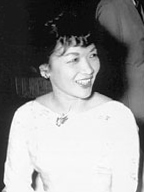
มาดามญู

|name = เจิ่น เหละ ซวน
|image = Madame Nhu.jpg
|office = สุภาพสตรีหมายเลขหนึ่งของเวียดนามใต้
|term_label = ดำรงตำแหน่ง
|term_start = 26 ตุลาคม ค.ศ. 1955
|term_end = 2 พฤศจิกายน ค.ศ. 1963
|president = โง ดิ่ญ เสี่ยม
|successor = มาดามเหงียน กาว กี่
|birth_place = ฮานอย อินโดจีนของฝรั่งเศส
|death_place = โรม ประเทศอิตาลี
|alma_mater = วิทยาลัยอาลแบร์ ซาร์โร
|party = พรรคเกิ่นลาว|เกิ่นลาว
|spouse = เขาเสียชีวิต
|religion = โรมันคาทอลิก (เดิม ศาสนาพุทธ)
|signature = Signature of Madame Nhu.svg
เจิ่น เหละ ซวน (; 22 สิงหาคม ค.ศ. 1924 – 24 เมษายน ค.ศ. 2011) เป็นที่รู้จักในนาม มาดามญู เป็นสุภาพสตรีหมายเลขหนึ่ง "โดยพฤตินัย" ของเวียดนามใต้ช่วง ค.ศ. 1955–1963 เป็นภรรยาของโง ดิ่ญ ญู น้องชายและหัวหน้าที่ปรึกษาของโง ดิ่ญ เสี่ยม ประธานาธิบดีประเทศเวียดนามใต้
เจิ่น เหละ ซวน เกิดในครอบครัวชนชั้นสูงในฮานอย ในช่วงที่ตกเป็นอินโดจีนของฝรั่งเศส|อาณานิคมของฝรั่งเศส ปู่ของเธอทำงานใกล้ชิดกับผู้ปกครองอาณานิคม ส่วนบิดาชื่อเจิ่น วัน เจือง สำเร็จการศึกษาด้านกฎหมายจากฝรั่งเศสKarnow, pp. 280–284 และดำรงตำแหน่งเลขานุการต่างประเทศคนแรกของดินแดนอินโดจีนในอาณัติของญี่ปุ่นLacouture, p. 79. ส่วนมารดาชื่อเทิน ถิ นาม เจิน เป็นเชื้อพระวงศ์J. Lacouture, Vietnam: Between Two Truces, p. 79 เธอเข้าเรียนที่วิทยาลัยอาลแบร์ ซาร์โร ซึ่งเป็นโรงเรียนภาษาฝรั่งเศสในฮานอย เธอสนใจในประวัติศาสตร์ฝรั่งเศส ชอบการขับร้องเพลงบรรยายธรรมชาติป่าเขาของฝรั่งเศส ต่อมาเธอตั้งเป้าประสงค์ในการเรียนนี้เพื่อขจัดความเป็นเวียดนามและทำให้ตนเป็นหญิงสาวชาวฝรั่งเศสที่เพรียบพร้อมDemery, p. 33. ซึ่งนโยบายของโรงเรียนฝรั่งเศสในเวียดนามคือการอ้างตัวเป็นผู้เจริญแล้ว (คือเป็นอารยะ) มาพัฒนาคนเวียดนามให้เป็น "คนฝรั่งเศสผิวเหลือง" เพราะการเป็นคนเวียดนามนั้นเป็น "อนารยชน" หลังเธอหยุดเรียนและออกจากโรงเรียน เหละ ซวนพูดภาษาฝรั่งเศสในบ้านและเขียนภาษาเวียดนามไม่ได้เลย จนเธอโตขึ้นจึงเริ่มร่างสุนทรพจน์ฝรั่งเศสและแปลออกเป็นภาษาเวียดนาม
ครั้นจำเริญวัยขึ้น มารดาก็แนะนำชายหนุ่มที่มีคุณสมบัติดีหลายคนแก่เธอ แต่เหละ ซวนชอบโง ดิ่ญ ญู ชายผู้มีอายุมากกว่าเธอ 14 ปี และเรียกเธอว่า "หลานสาว" ตามธรรมเนียมเวียดนามProchnau, pp. 122–23. ทั้งสองหมั้นหมายกันใน ค.ศ. 1940 และสมรสกันใน ค.ศ. 1943 เมื่ออายุได้ 18 ปีJones, p. 293 เดิมเคยนับถือศาสนาพุทธนิกายมหายาน ก่อนเปลี่ยนไปนับถือศาสนาคริสต์นิกายโรมันคาทอลิกหลังการสมรสกับสามีDemery, p. 37 เธอมีบทบาททางการเมืองอยู่เนือง ๆ หลังโง ดิ่ญ เสี่ยม ขึ้นเป็นประธานาธิบดีซึ่งครองโสด และรายล้อมไปด้วยองครักษ์ "มีแต่คนหล่อ ๆ รอบตัวเขา"Demery, p. 98. เหละ ซวน หรือมาดามญูในฐานะน้องสะใภ้ผู้มีทักษะทางสังคมต่ำ จึงดำรงตำแหน่งเป็นสุภาพสตรีหมายเลขหนึ่งของประเทศอย่างไม่เป็นทางการ เธอมักผสานความเชื่อคาทอลิกที่เธอนับถือกับลัทธิพื้นบ้านเพื่อสร้างเรื่องราวแก่ตนเอง เช่น เธออ้างตัวว่าเป็นพี่น้องตระกูลจึง ซึ่งเป็นวีรสตรีเวียดนามผู้ต่อต้านการรุกรานของจีน กลับชาติมาเกิด และโดยเฉพาะในช่วงวิกฤตศาสนาพุทธ มาดามญูเป็นที่รู้จักจากการแสดงความคิดเห็นที่รุนแรงและไม่เหมาะสมกับผู้ประท้วงต่อต้านรัฐบาลโดยกลุ่มชาวพุทธหลายครั้ง เช่น "หากพระรูปไหนทำบาร์บีคิวให้เห็นอีก ฉันจะปรบมือให้ พร้อมถวายไฟแช็กและน้ำมันให้" ที่กล่าวถึงกรณีพระทิก กว๋าง ดึ๊กLangguth, p. 216 และ "ช่างน่าอายเสียเหลือเกินที่เห็นคน ผู้นำชาวพุทธ ไร้มารยาท อ้างตัวว่าจะเป็นผู้นำ"Jones, p. 266 แต่หลังโง ดิ่ญ ญู สามี และโง ดิ่ญ เสี่ยม พี่เขย ถูกลอบสังหารใน ค.ศ. 1963 เธอจึงลี้ภัยไปประเทศฝรั่งเศส และเสียชีวิตที่ประเทศอิตาลี
== อ้างอิง ==
=== ข้อมูล ===
*
*
*
*
*
*
*
*
*
*
*
*
==แหล่งข้อมูลอื่น==
* Interview with Madame Nhu, 1982
* Madame Ngô Đình Nhu, sister-in-law of President Diệm speaking after the assassination of husband and brother-in-law (audio file)
* Madame Nhu speaking of "barbecued monks" (download mp3 or mpg file)
*
หมวดหมู่:นักการเมืองเวียดนาม
หมวดหมู่:คู่สมรสของผู้นำประเทศ
หมวดหมู่:สกุลโง
หมวดหมู่:บุคคลจากฮานอย
หมวดหมู่:การเบียดเบียนพุทธศาสนิกชน
หมวดหมู่:คริสต์ศาสนิกชนนิกายโรมันคาทอลิกชาวเวียดนาม
หมวดหมู่:บุคคลจากศาสนาพุทธที่เปลี่ยนไปนับถือศาสนาคริสต์